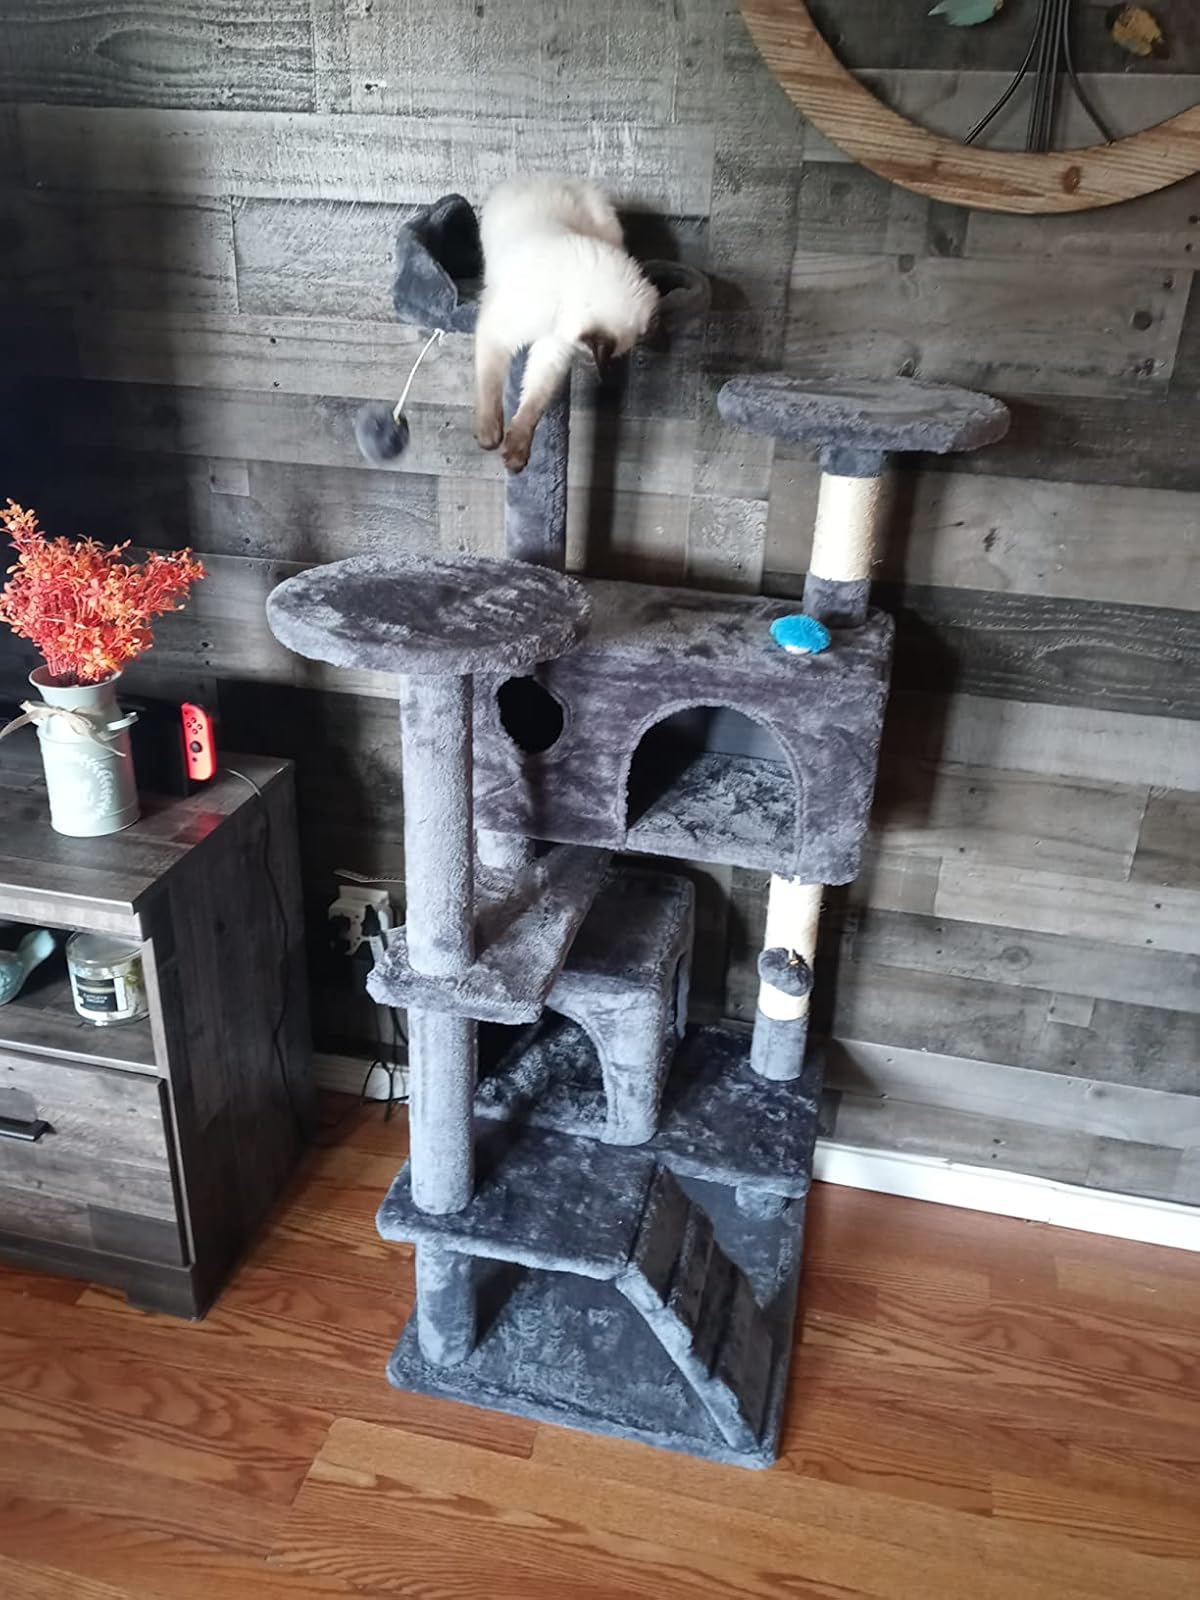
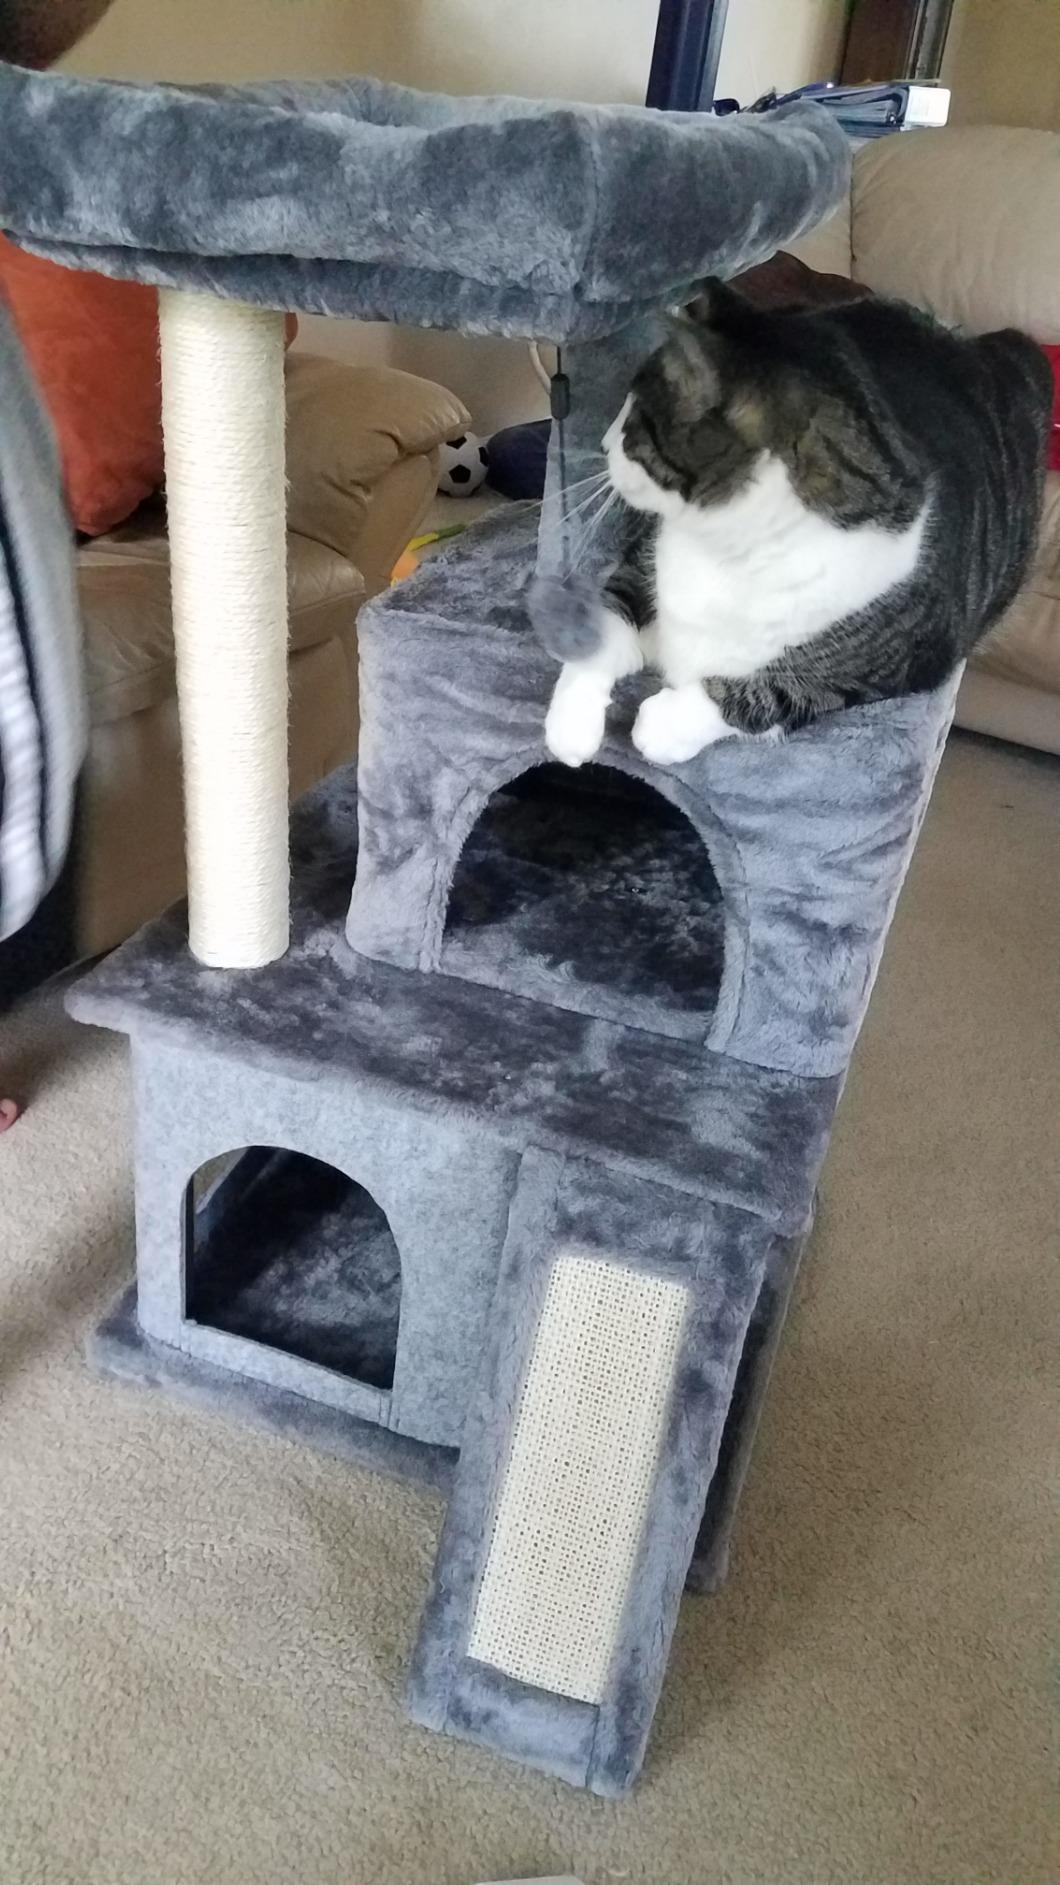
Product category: items_cat tree
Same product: no